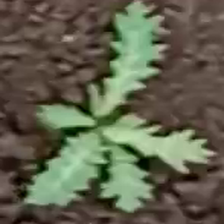
Weed species: Bilayat_(Mexicana_Argemone)